Det Kongelige Vajsenhus

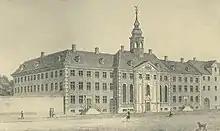
Waisenhuset in 1765–1795.

The school was originally a combined orphanage and school, founded by Frederick IV of Denmark in 1727, and the institution was given a number of privileges, such as the right to manage a factory and a book printing shop. From 1740, it had the right to print Bibles and psalmbooks (the profit from which goes towards scholarships for some of the school's students), and during the 18th century, it was a center for Pietism in Denmark.